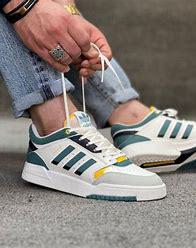
Brand: adidas
Model: originals Adidas Originals Drop Step